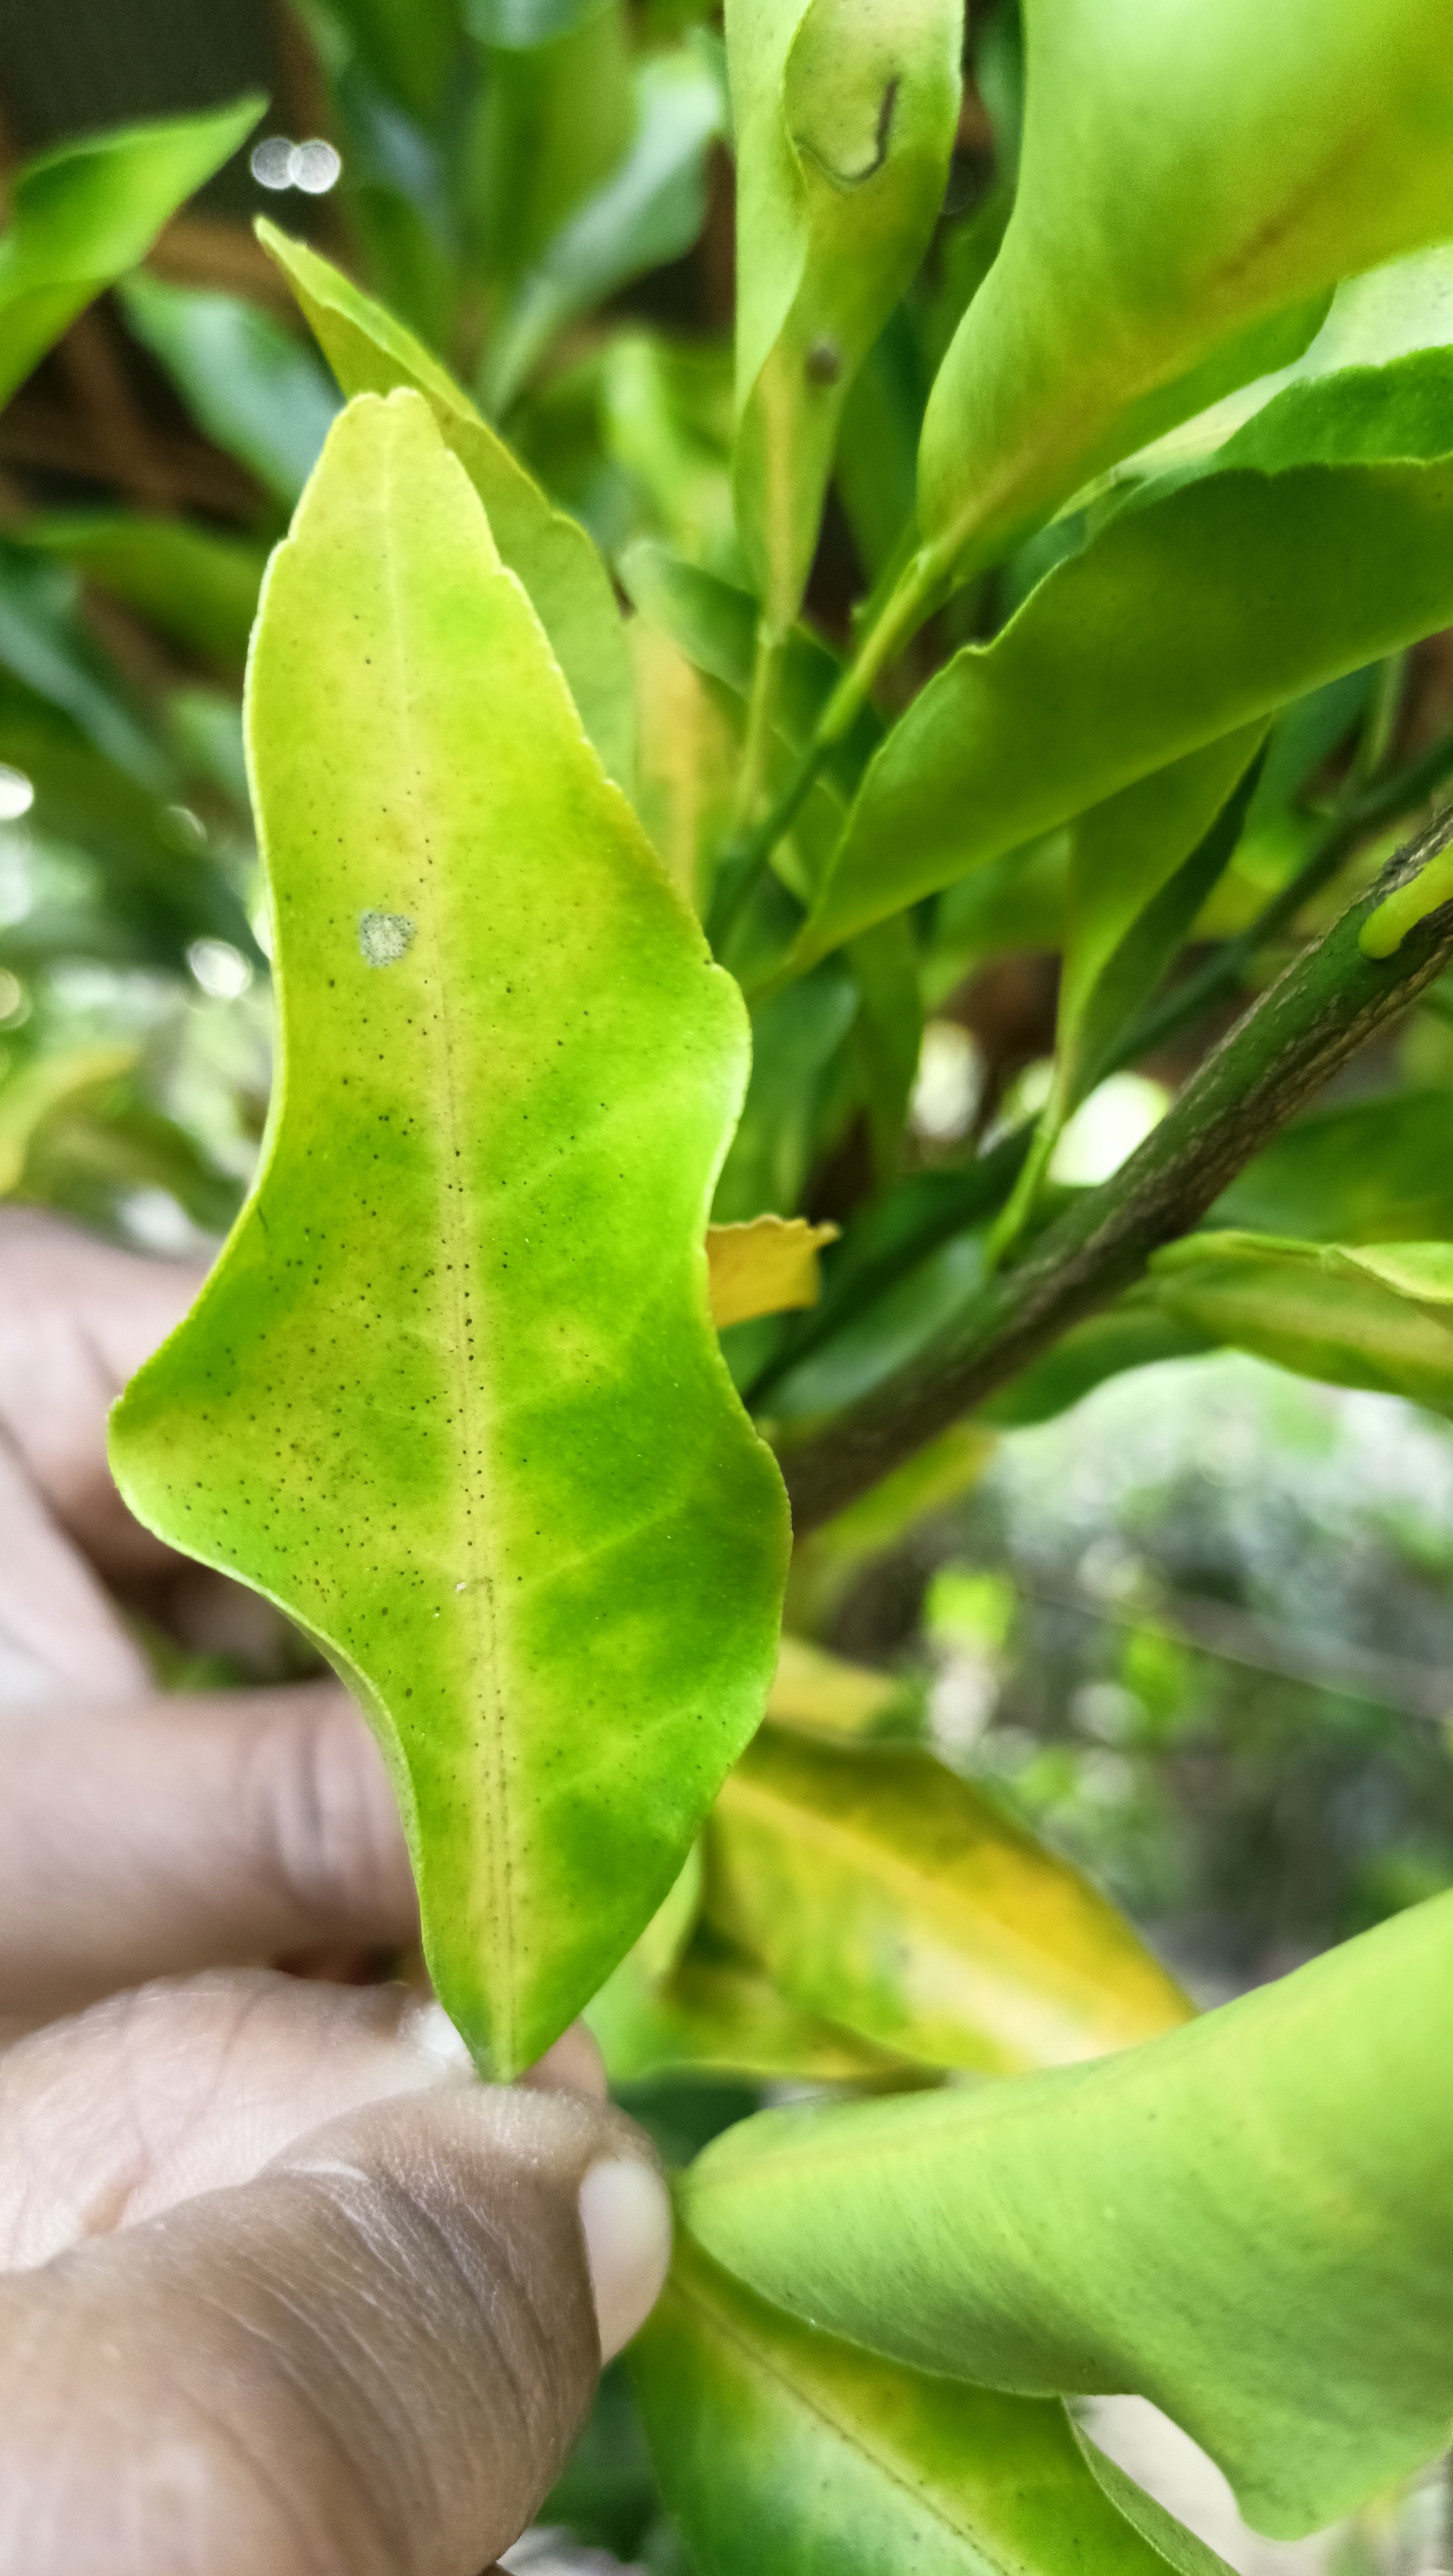
Mandarin leaf variety: Darjeling